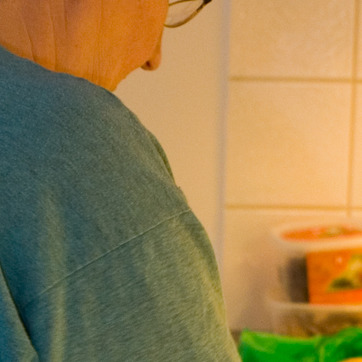
Material: tile